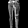
Label: Trouser